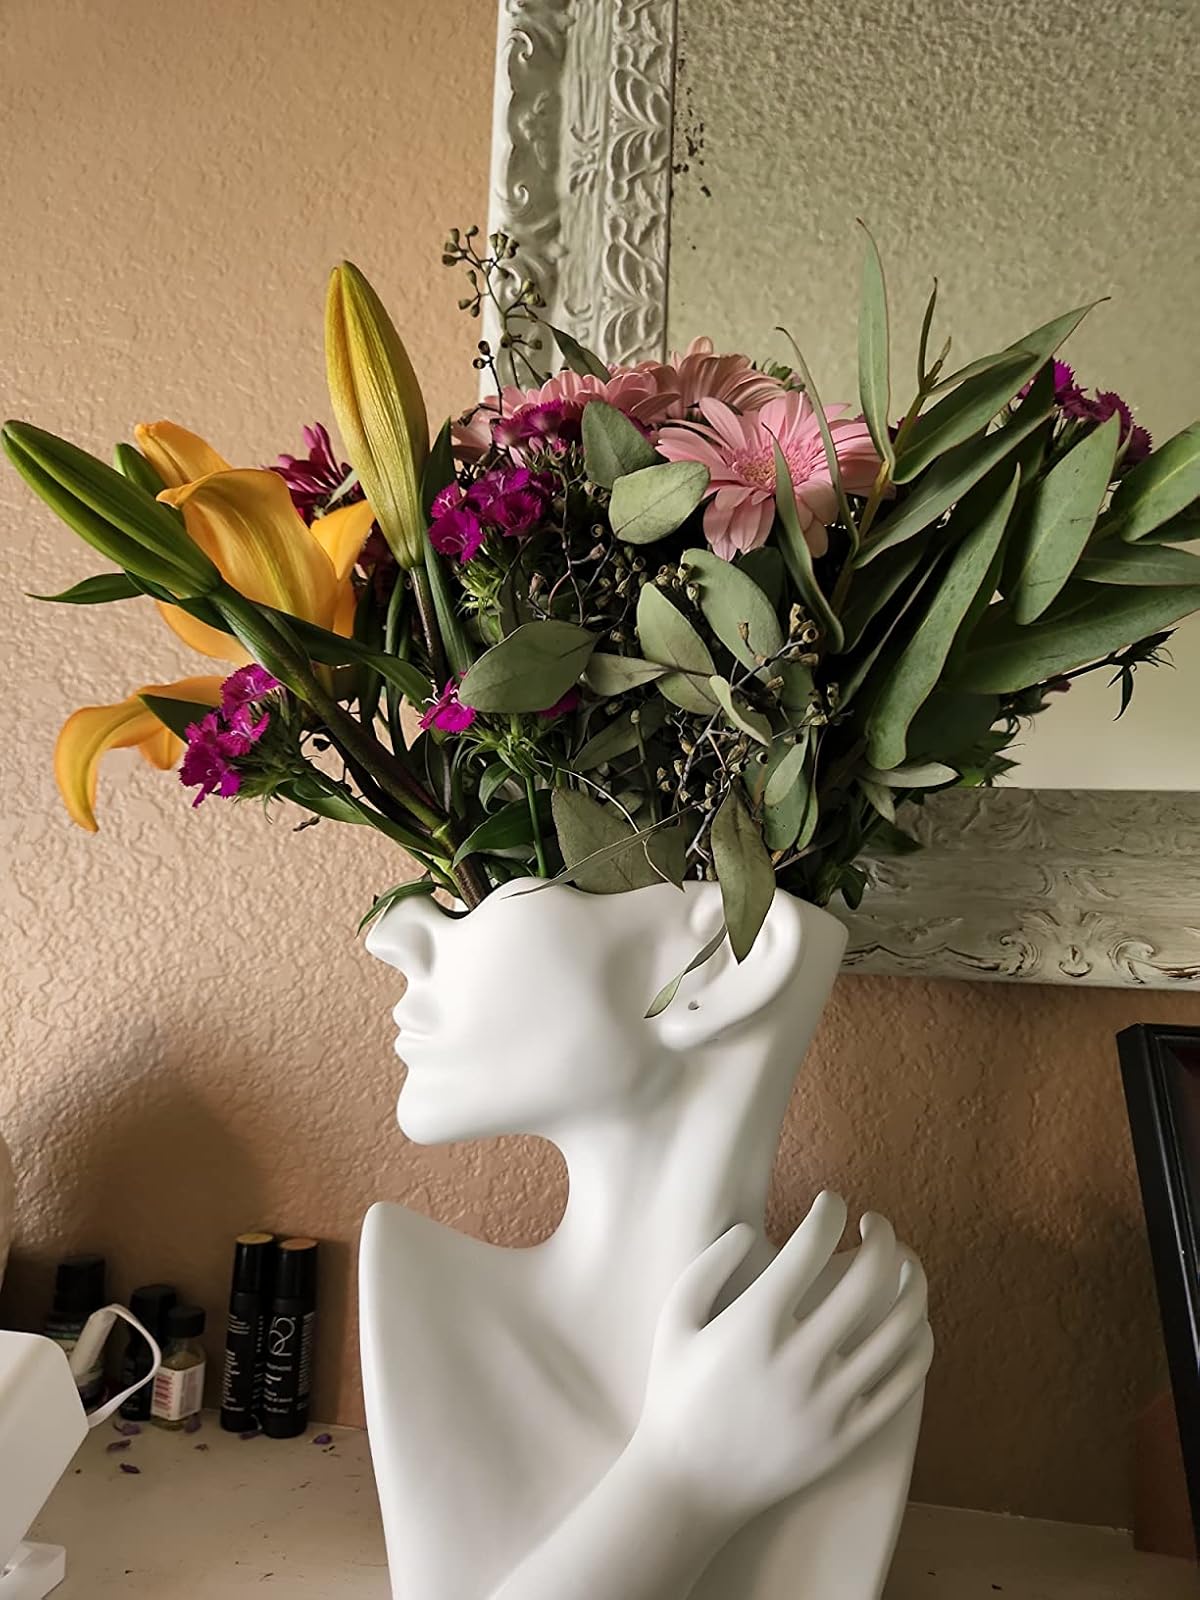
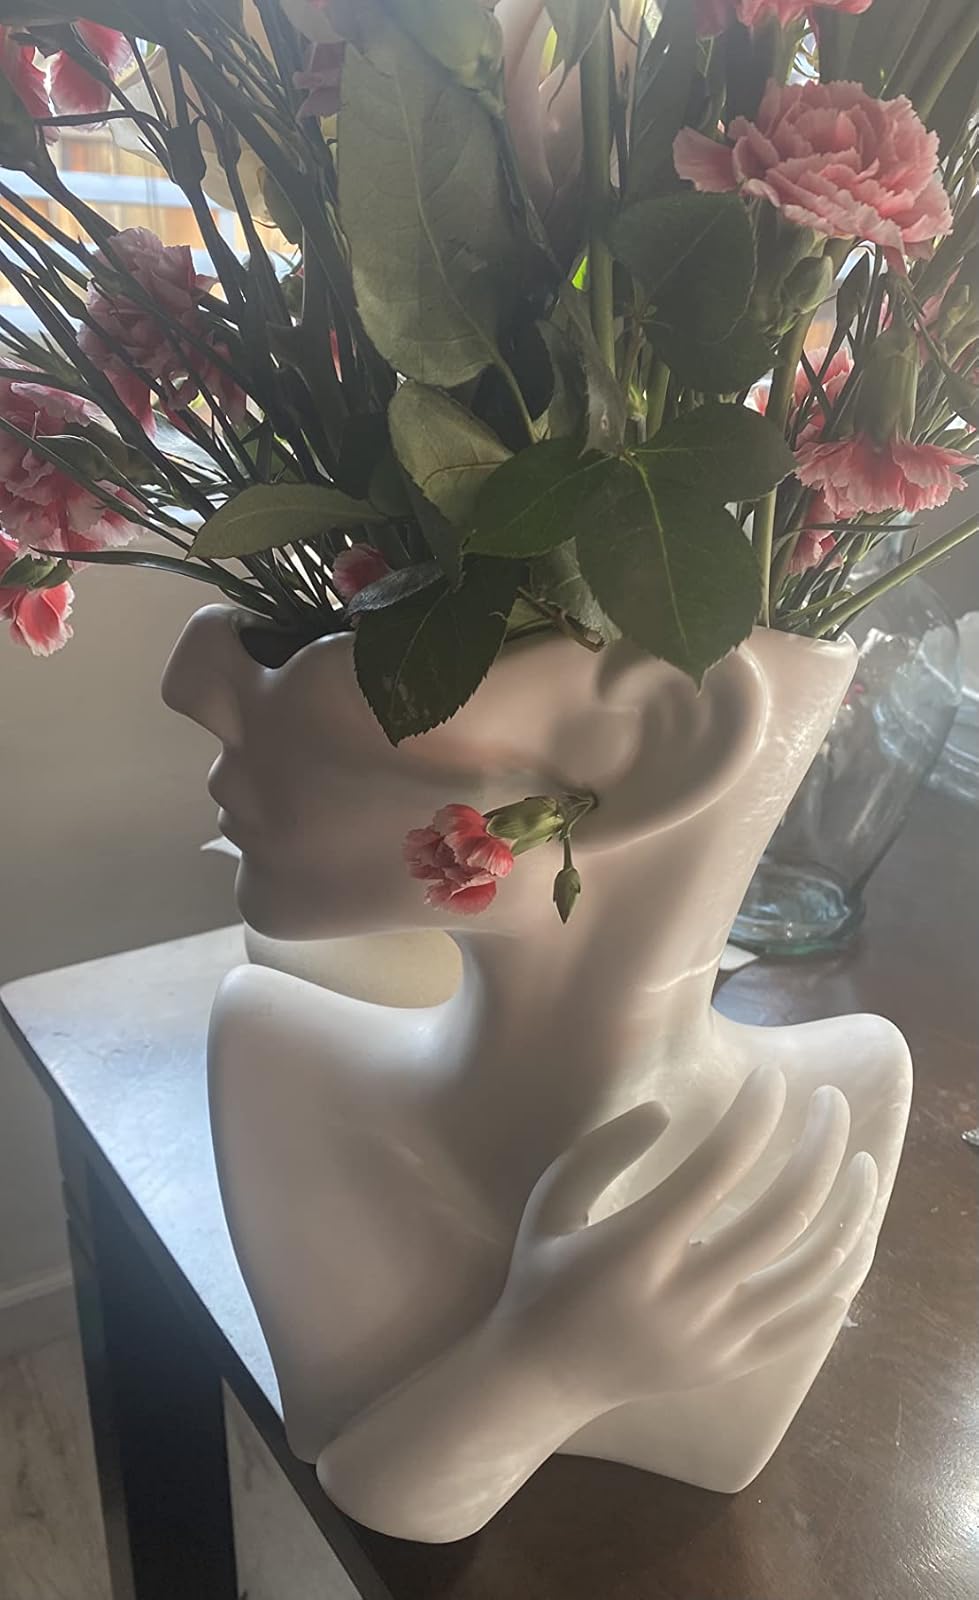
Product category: vase
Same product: yes